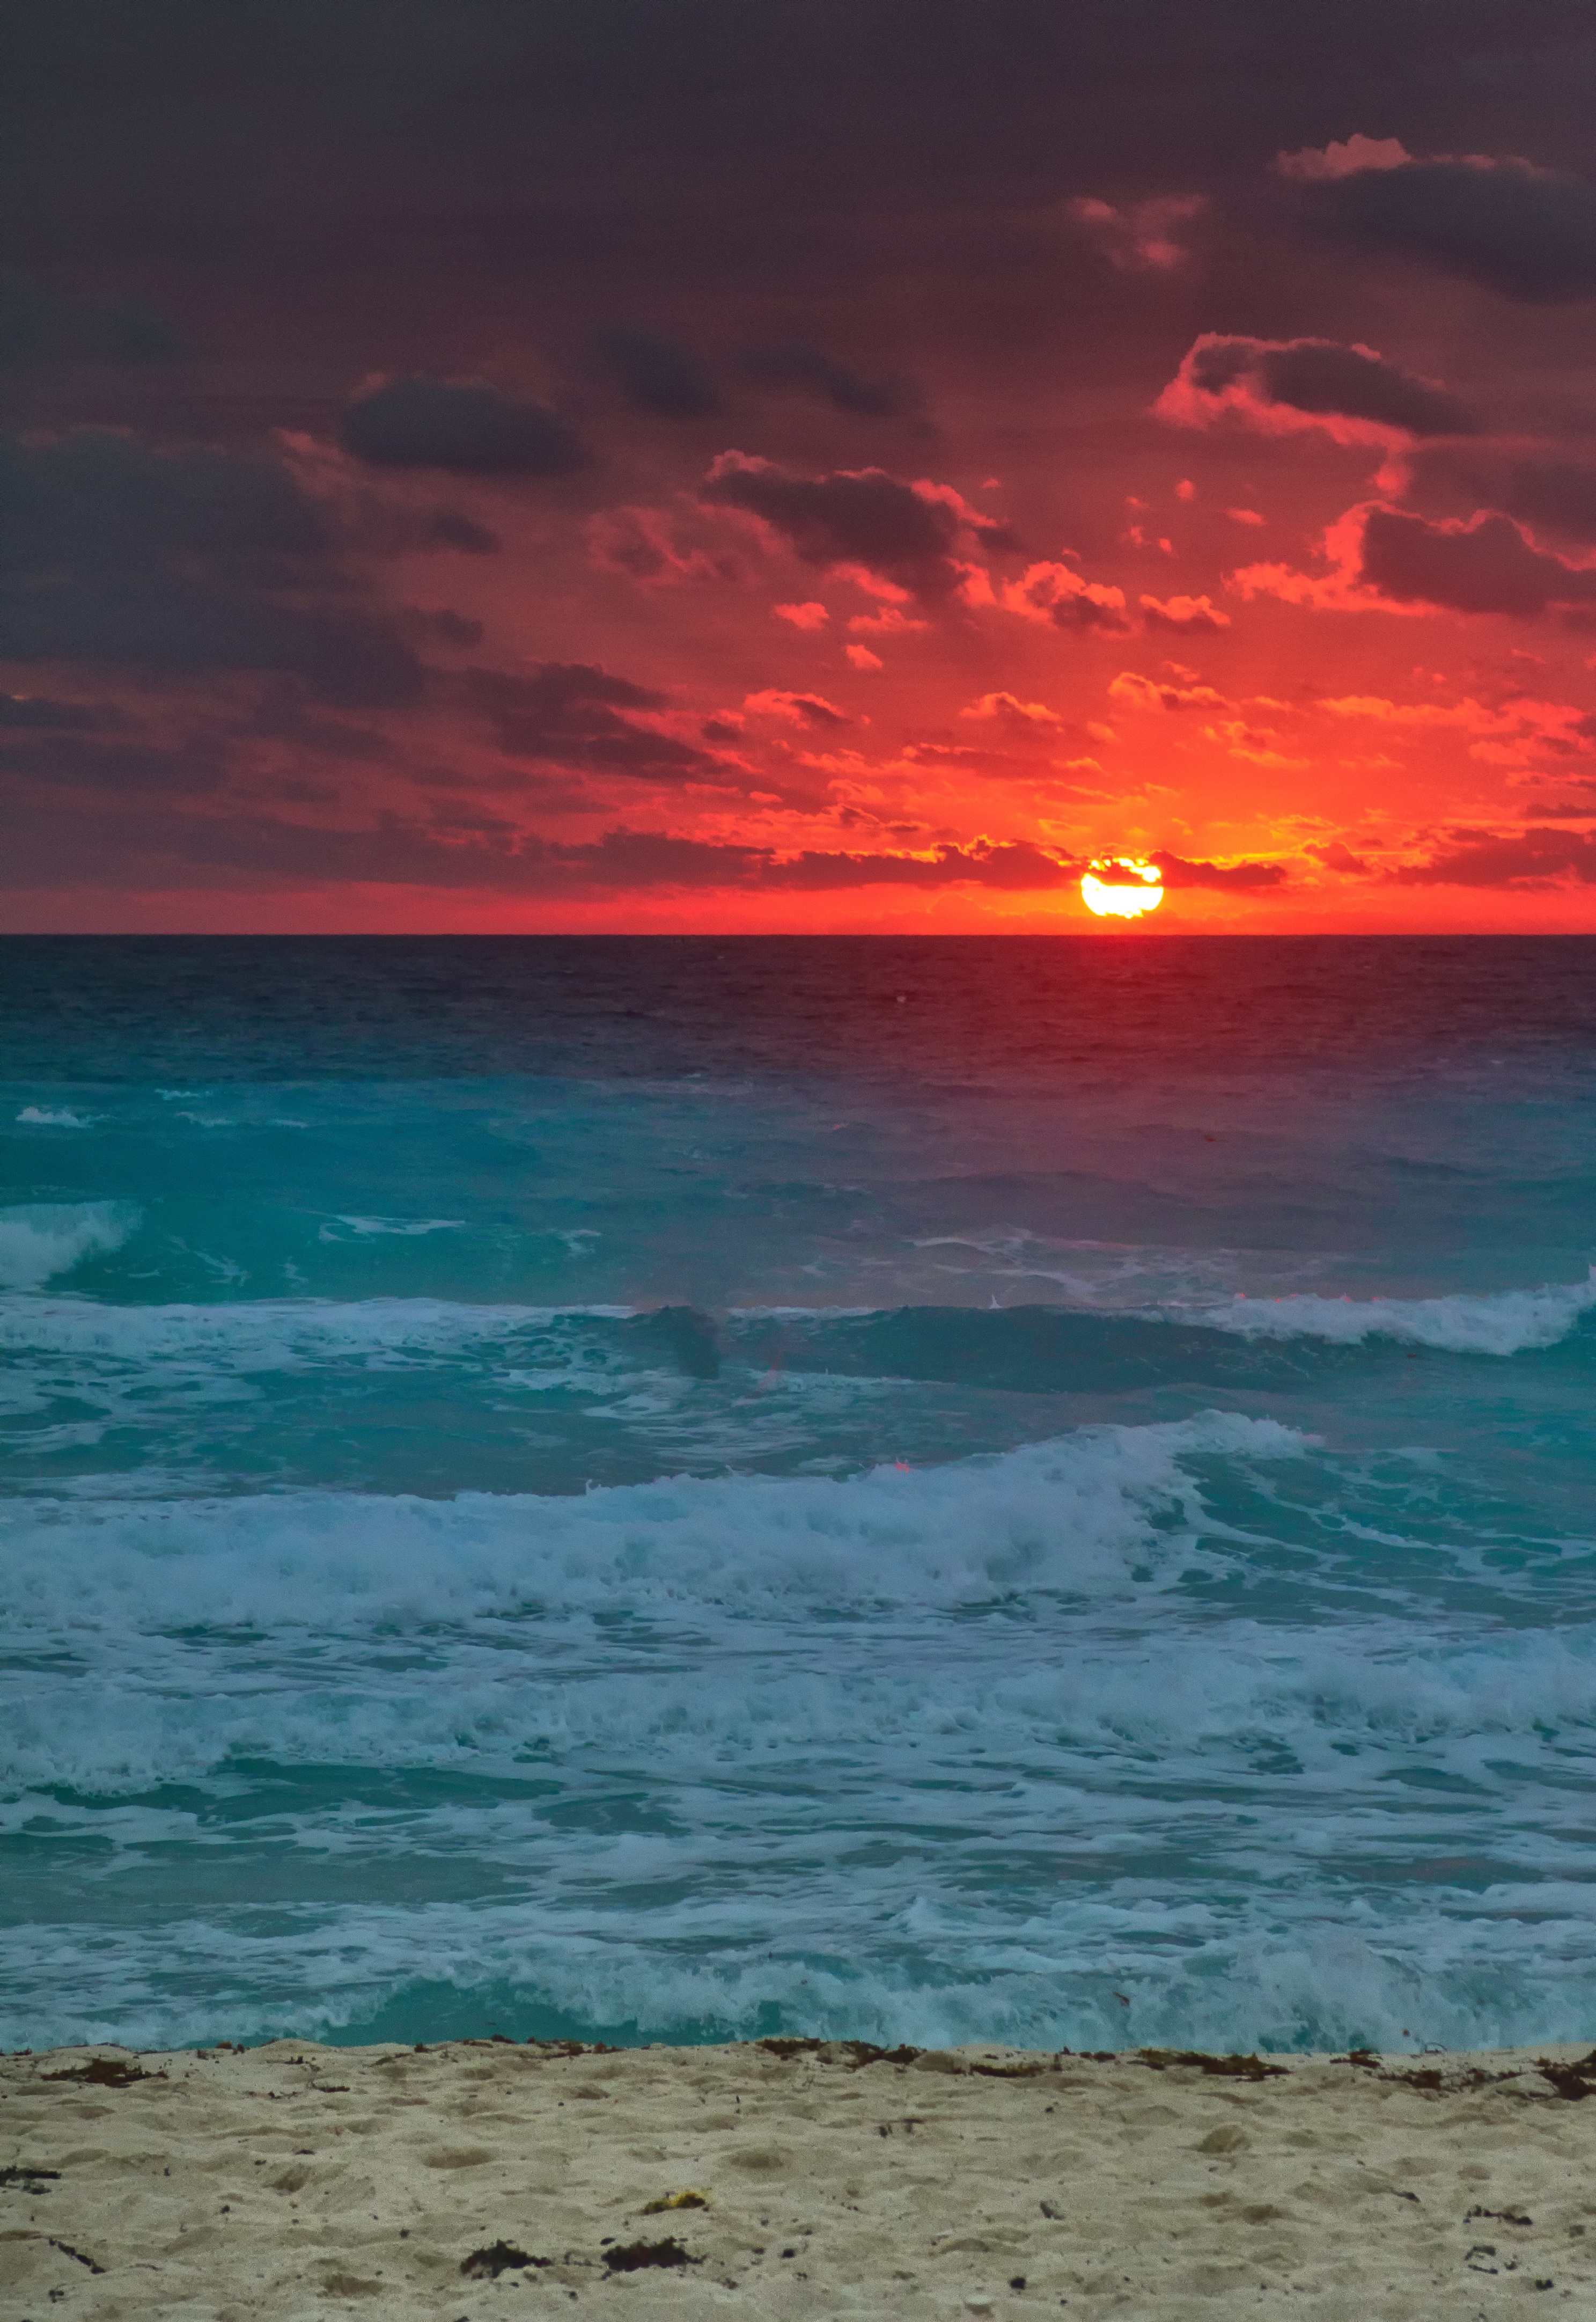
beach, landscape, sea, coast, water, nature, sand, ocean, horizon, light, cloud, sky, sun, sunrise, sunset, shore, wave, dawn, travel, dark, dusk, evening, twilight, red, body of water, south, clouds, mexico, vacancy, cancun, afterglow, wind wave